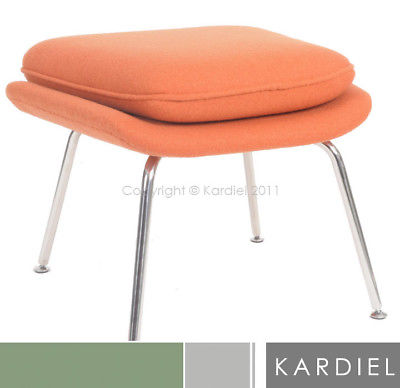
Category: chair